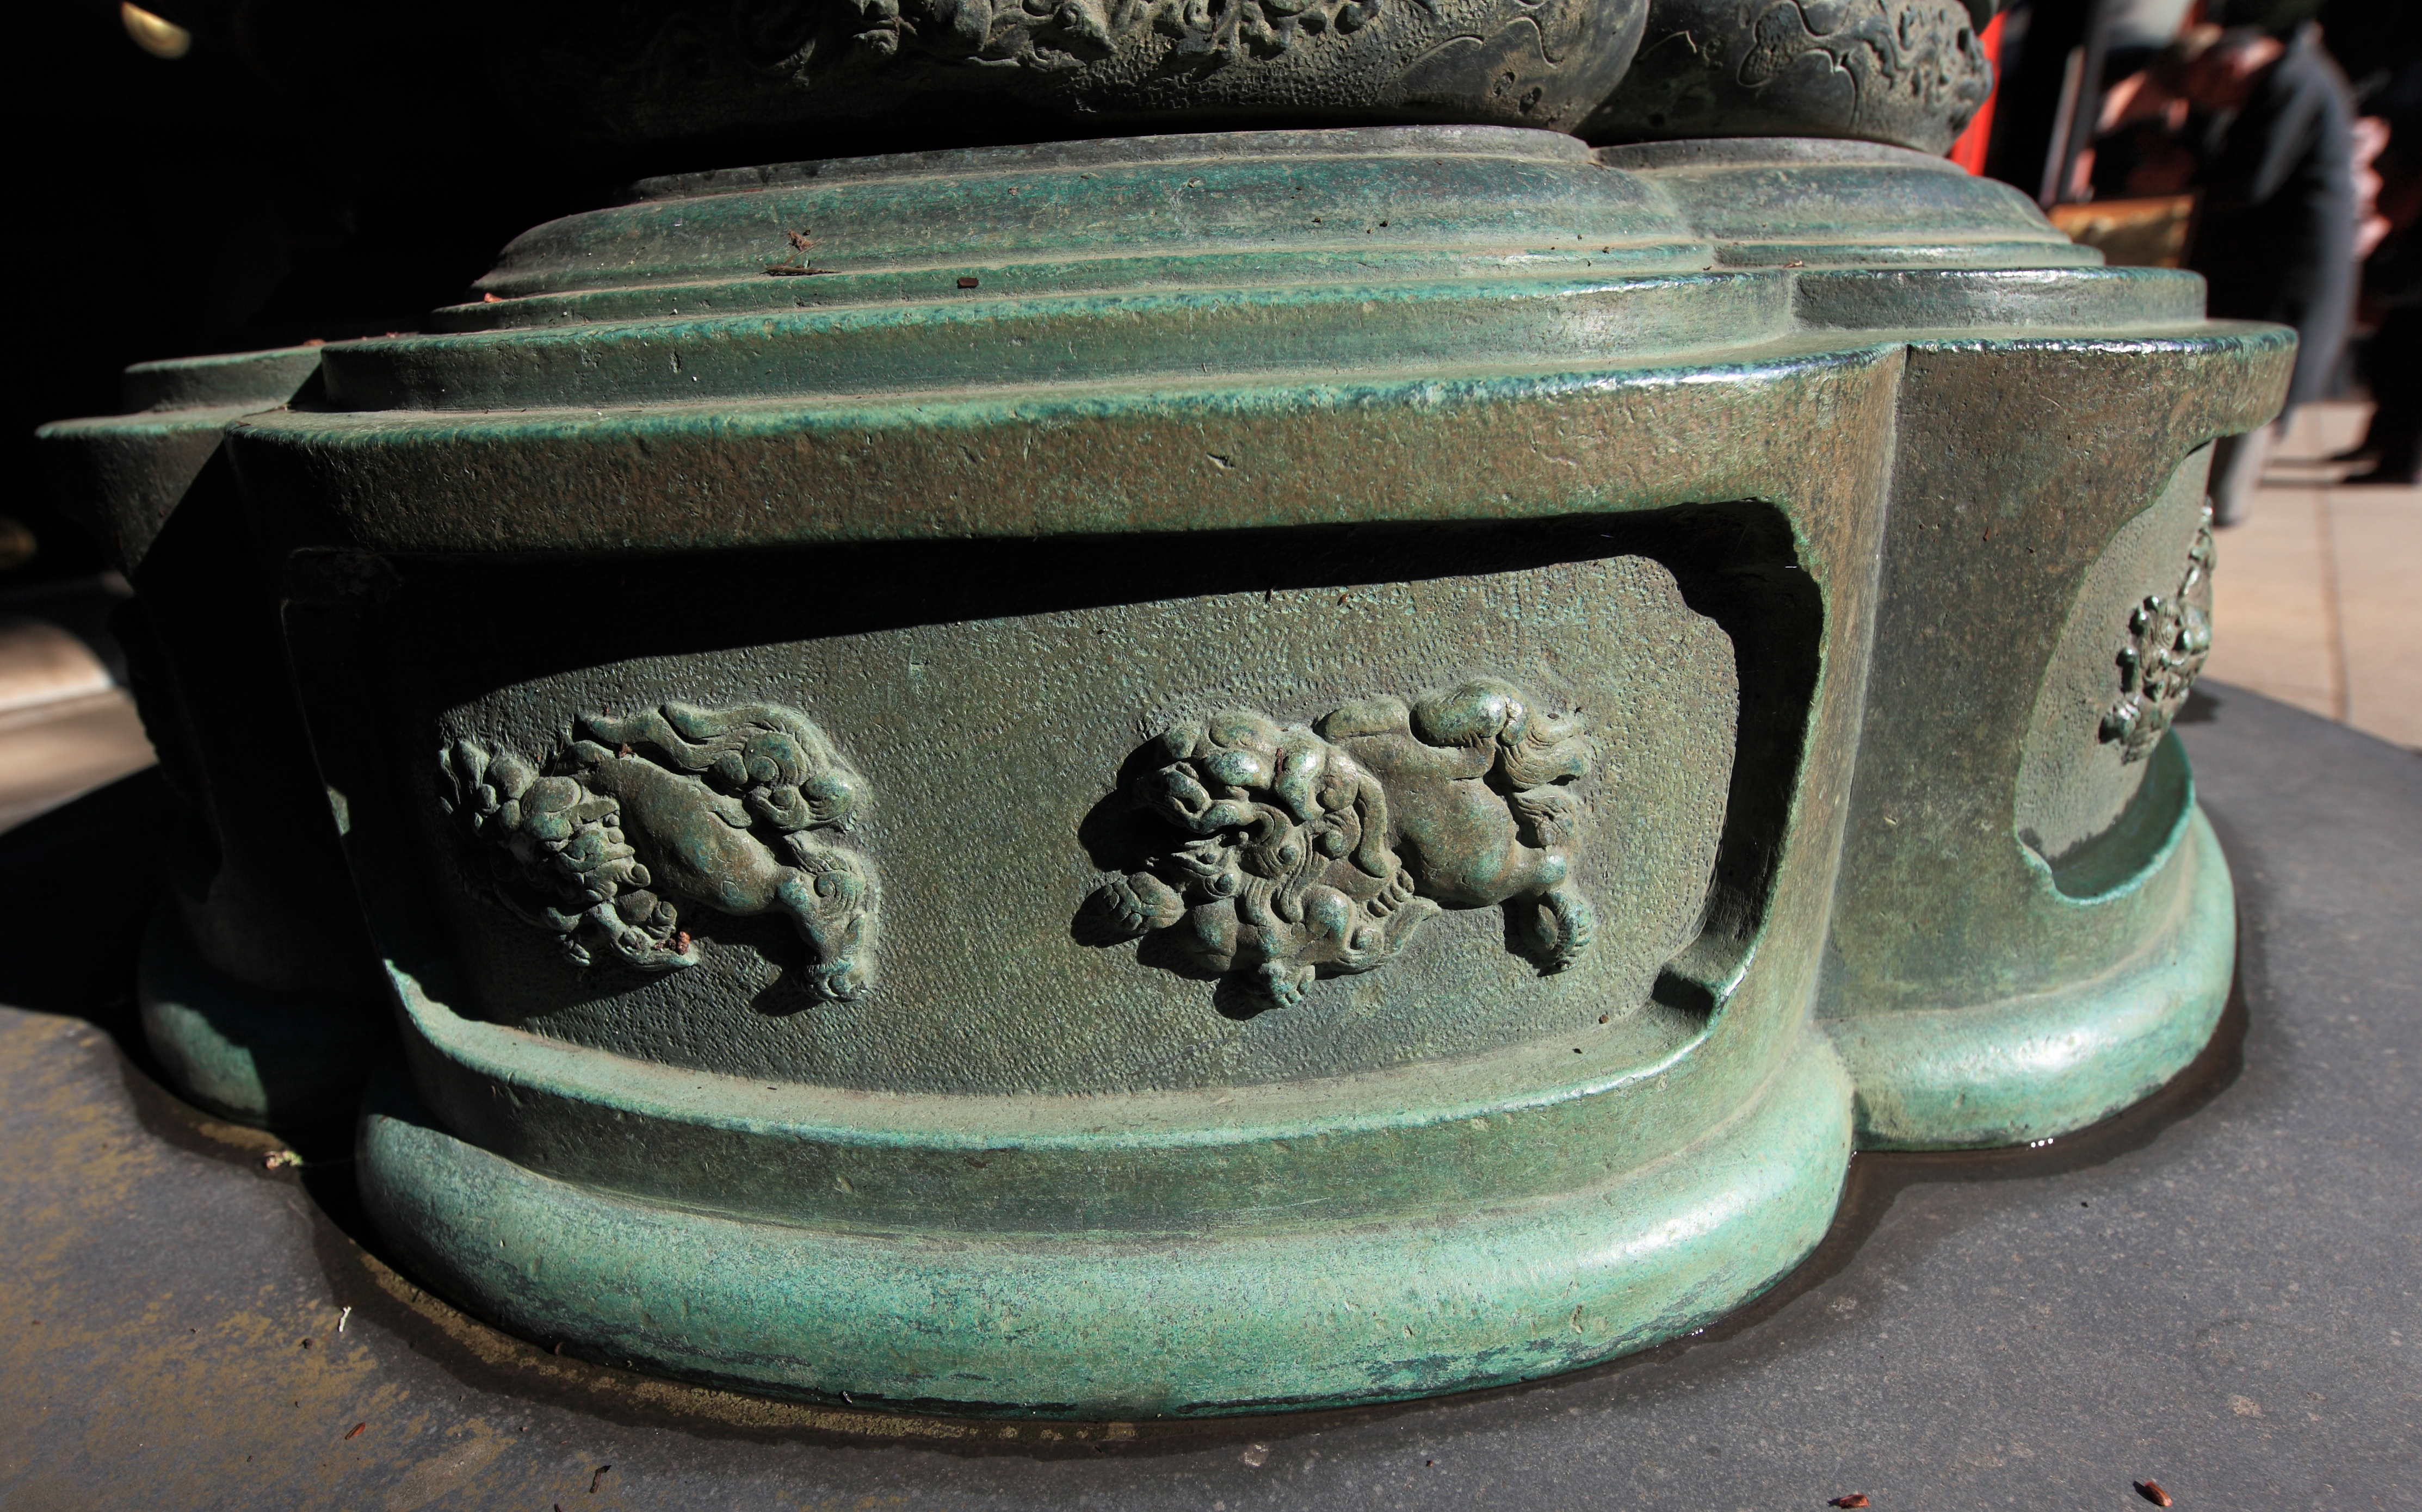
architecture, wheel, lantern, high, garden, tire, art, japanese, 5d, style, iron, hires, markii, hi, res, resolution, chiba, canonef14mmf28liiusm, katori, automotive tire